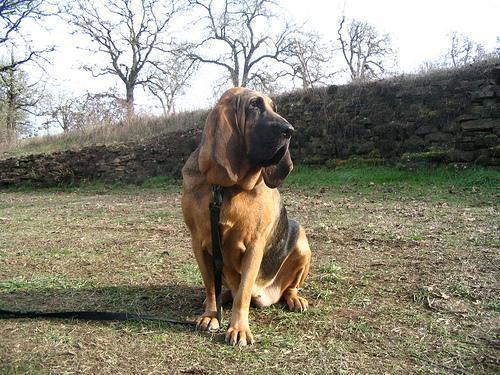
bloodhound